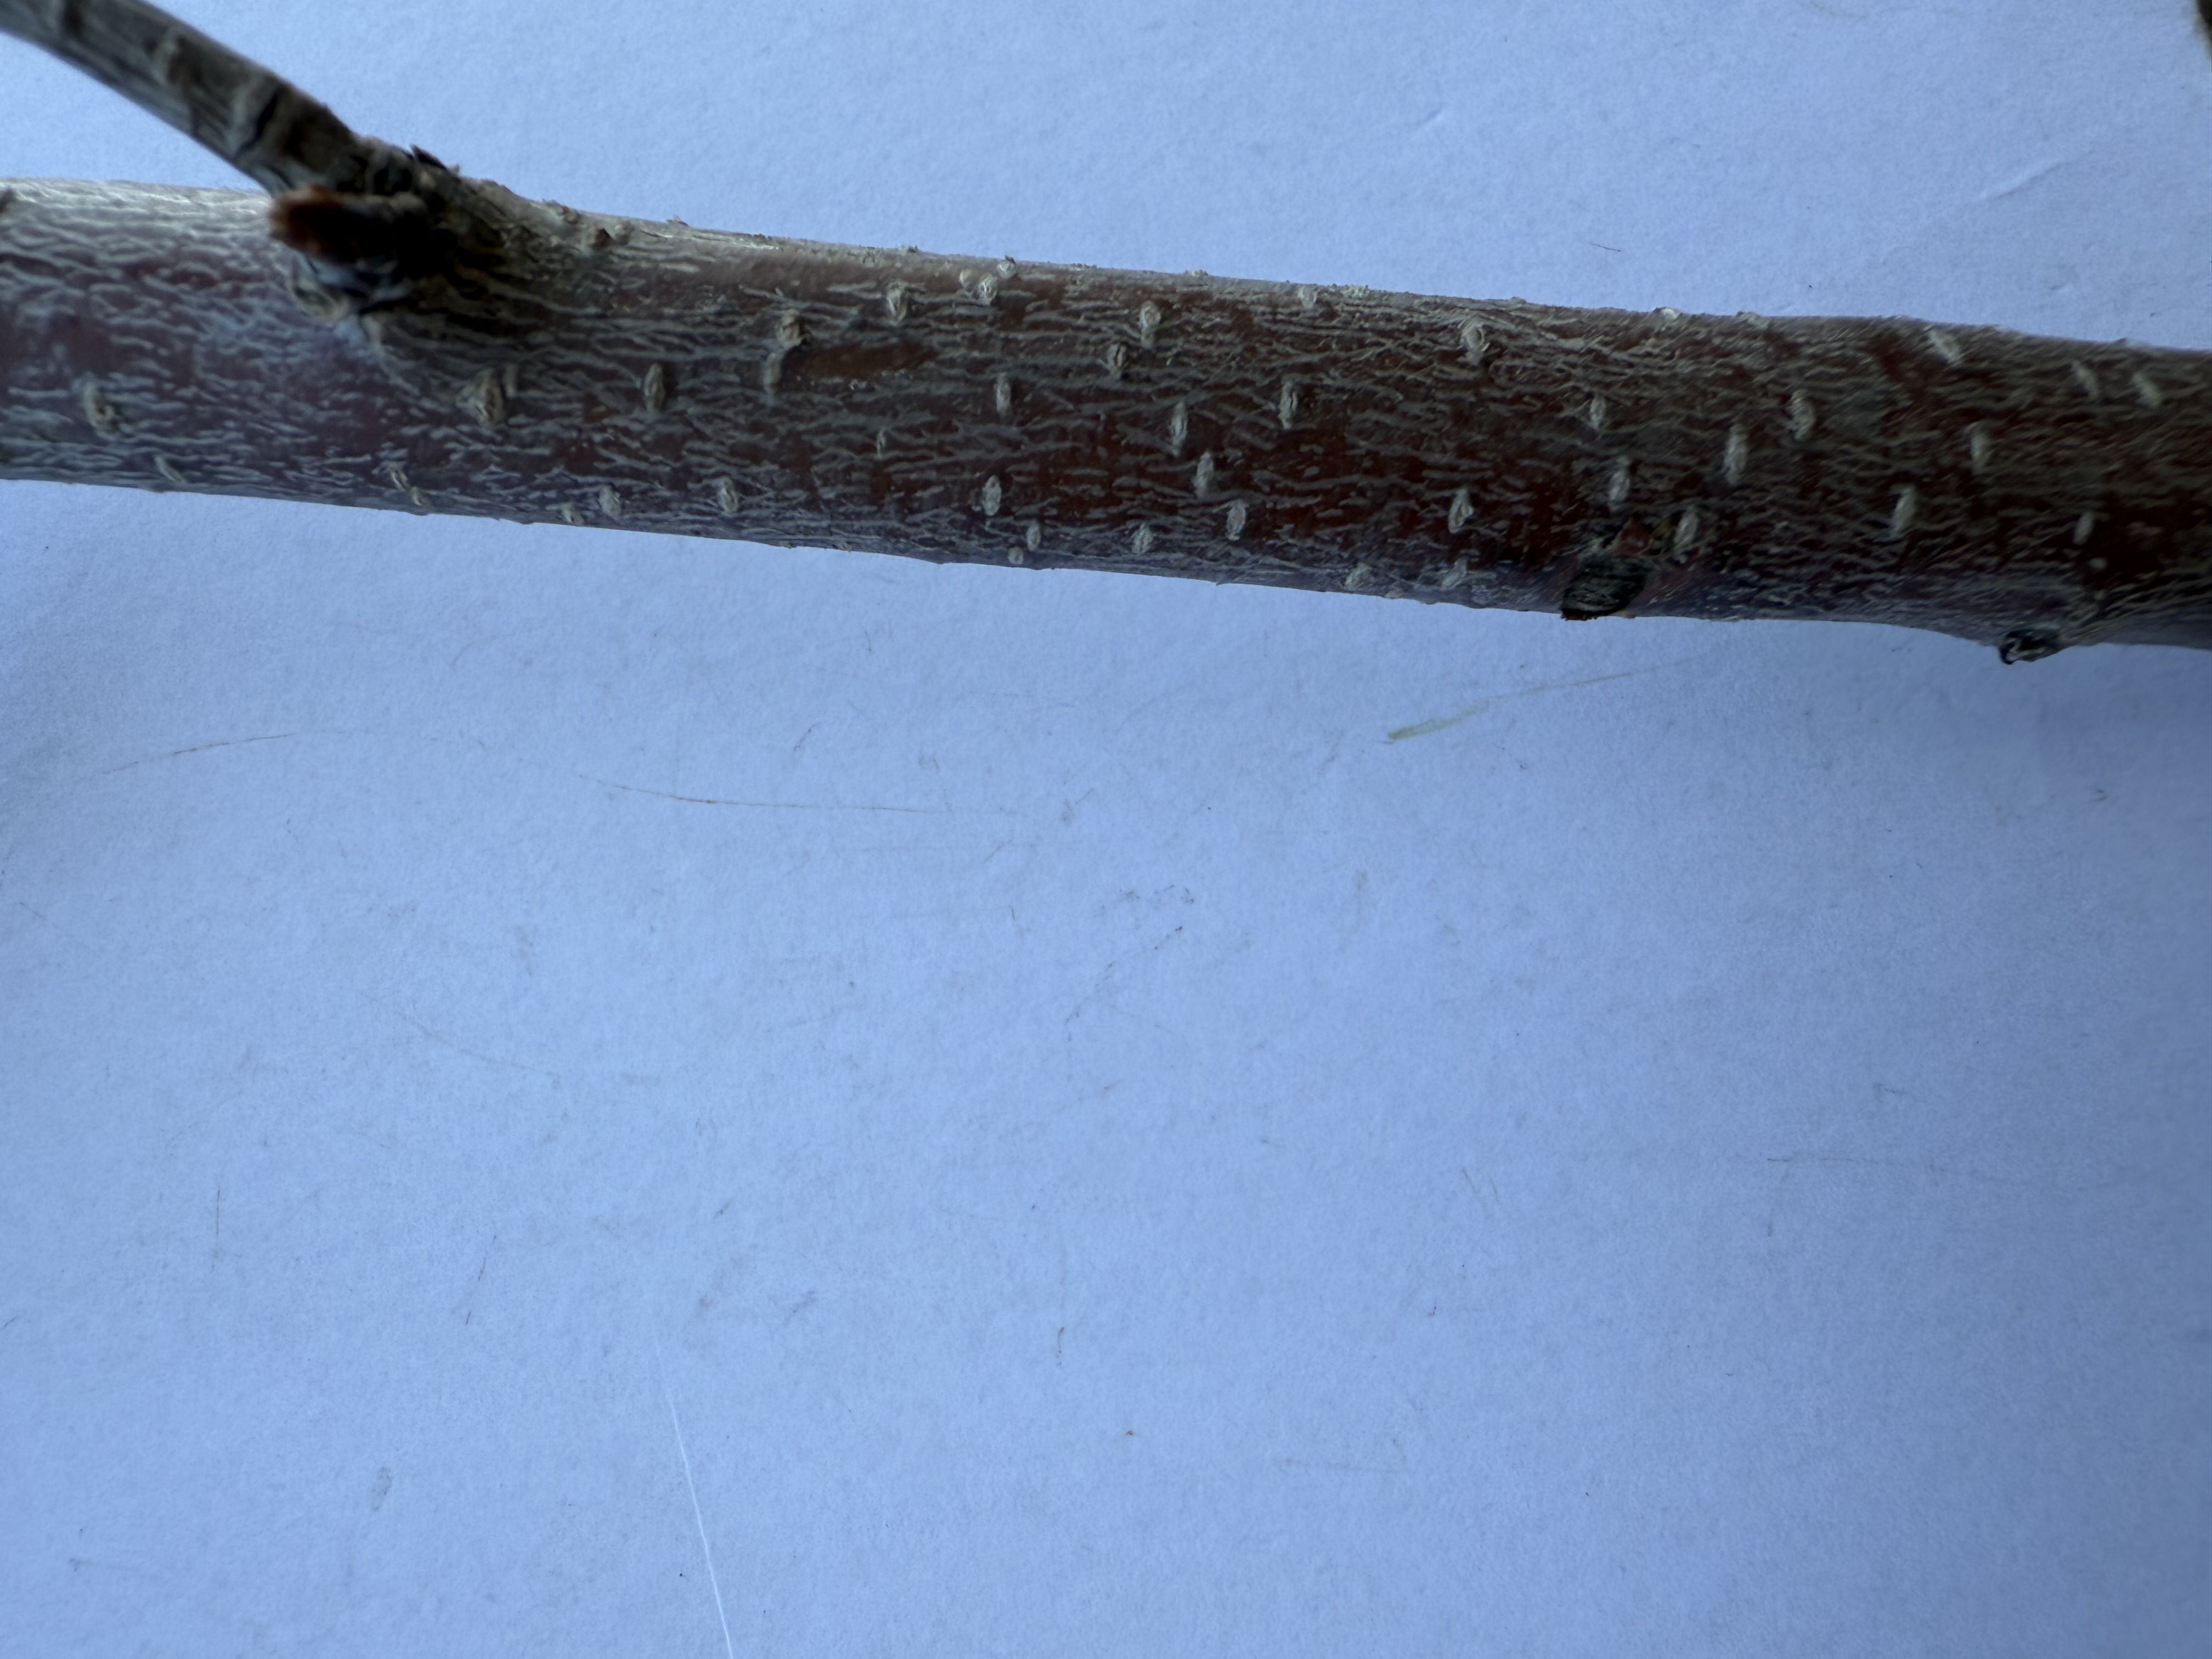
Variety: Sour Cherry